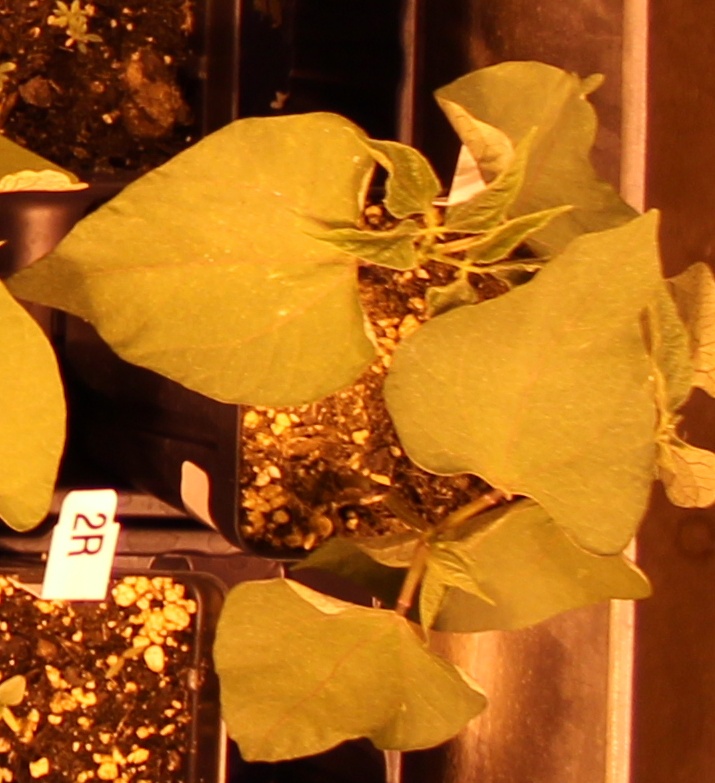
Label: Blackbean